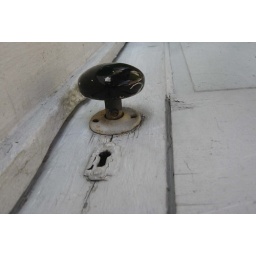
You better open the door before I take a hammer to the walls around us.